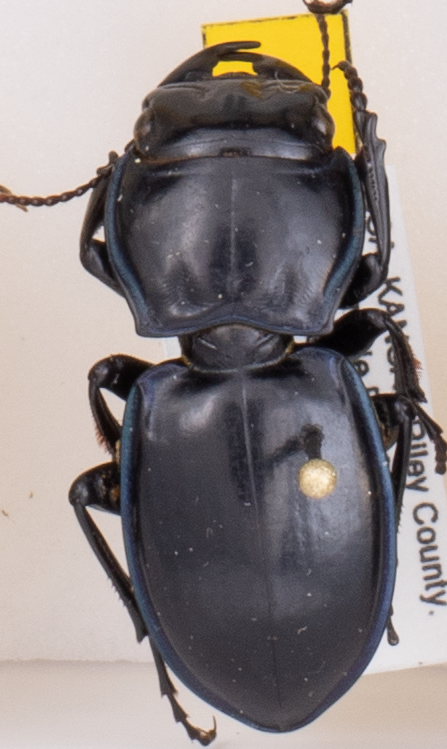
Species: Pasimachus elongatus
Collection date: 2015-08-31
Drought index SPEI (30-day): -0.128
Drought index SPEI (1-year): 0.566
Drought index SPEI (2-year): -0.1